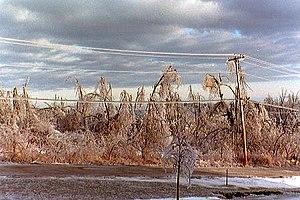
Le verglas massif de janvier 1998 dans le Nord-Est de l'Amérique du Nord est une période de cinq jours consécutifs en janvier 1998 où une série de perturbations météorologiques donnèrent de la pluie verglaçante dans l'Est du Canada, la Nouvelle-Angleterre et le nord de l'État de New York. Le verglas, atteignant plus de 100 mm d'épaisseur par endroits, a provoqué l'un des plus importants désastres naturels en Amérique du Nord. Il est possible également de parler de tempête de pluie verglaçante mais ce terme est généralement réservé dans un cas où les précipitations sont accompagnées de vents violents, ce qui n'est pas le cas ici.
1998 est une année commune commençant un jeudi.